Christian Cole (barrister)

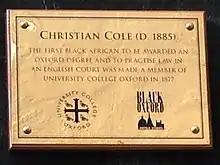
The plaque commemorating Christian Cole in Logic Lane

Christian Frederick Cole (1852 – 1885) was a Sierra Leone Creole lawyer and the first black African barrister to practise in the English courts. Originally from the Sierra Leone Colony and Protectorate, he was the first black graduate of the University of Oxford, where he studied as a non-collegiate student and then at University College.